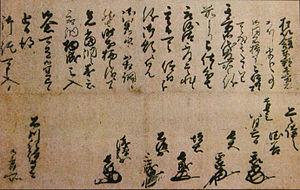
Les go-bugyō ou « cinq commissionnaires », est un organe administratif du Japon féodal qui devient plus tard le go-tairō. Il est fondé par Toyotomi Hideyoshi lorsqu'il devient kampaku en 1585.